Queenston Heights

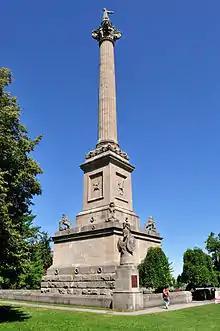
Brock's Monument 2015

The Queenston Heights is a geographical feature of the Niagara Escarpment immediately above the village of Queenston, Ontario, Canada. Its geography is a promontory formed where the escarpment is divided by the Niagara River. The promontory forms a cliff face of approximately 100 m (approximately 300 ft).